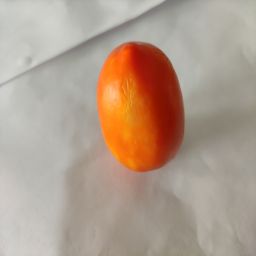
Crop: Tomato
Quality: Ripe